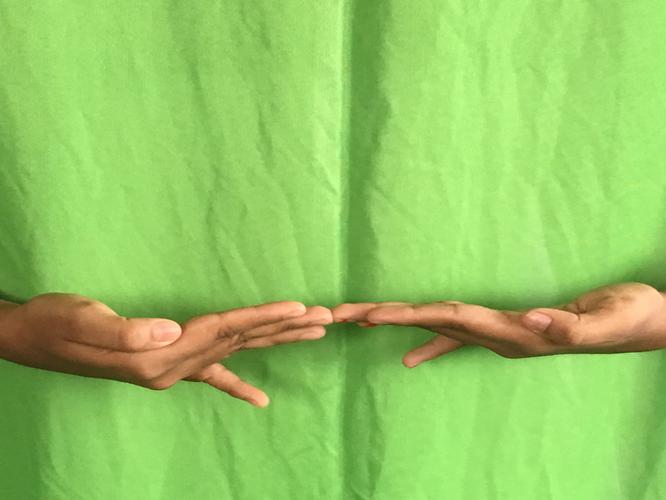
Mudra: Khatva
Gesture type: double_hand